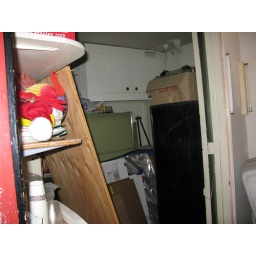
front office 1 (box office with window is in here)